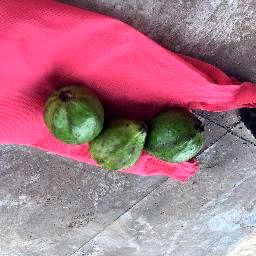
Fruit: Guava
Quality: Good